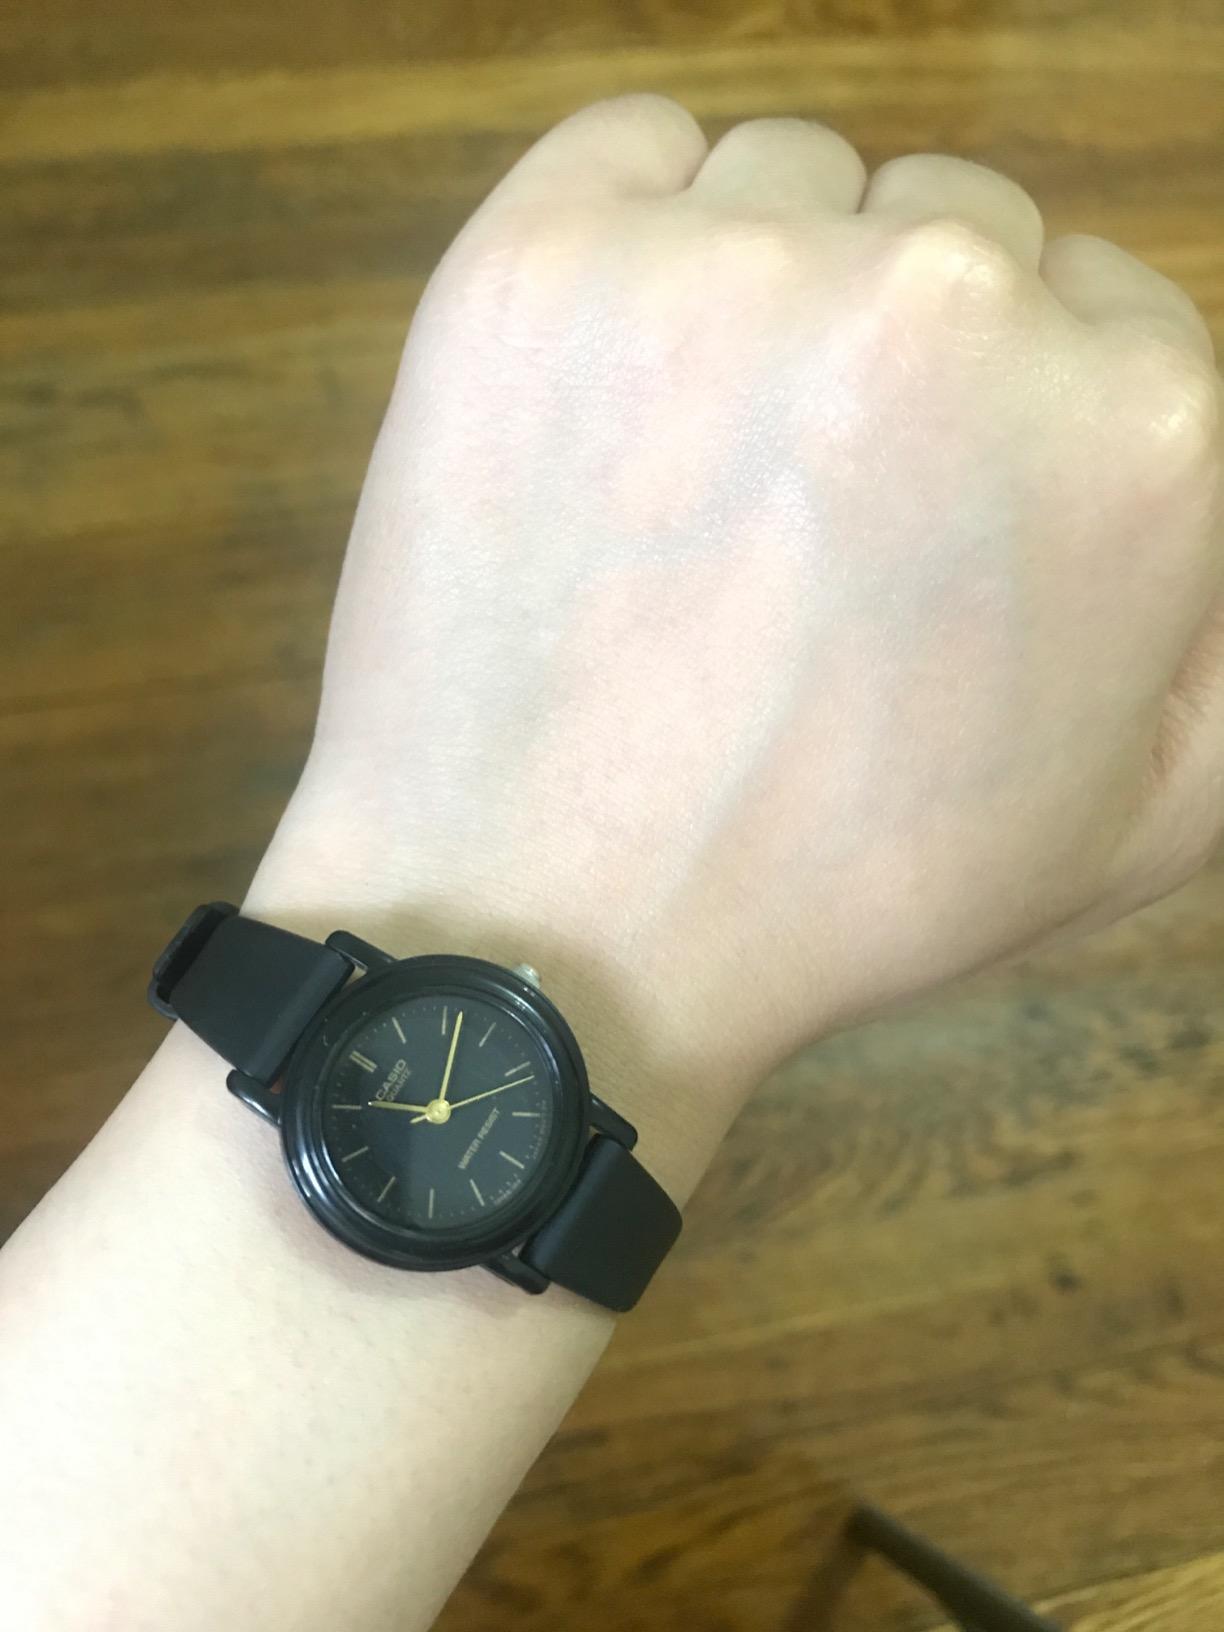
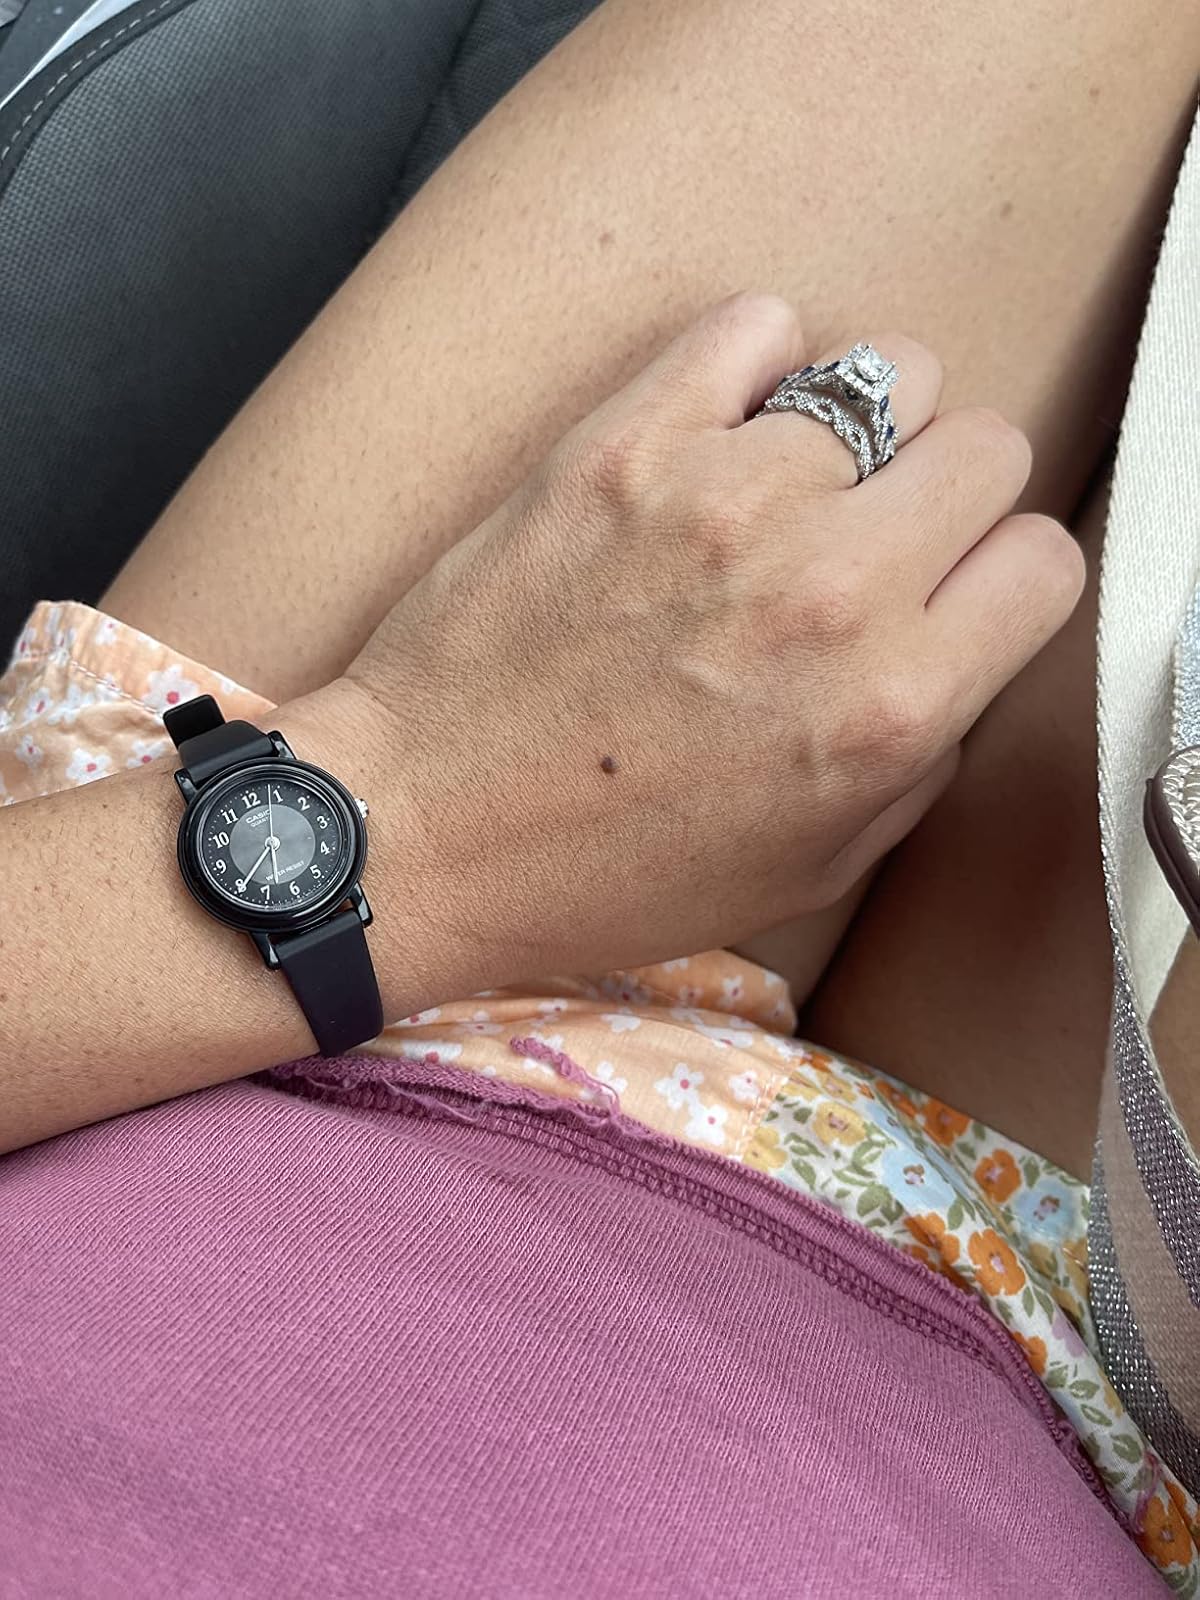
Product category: accessories_watch
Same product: no